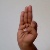
The image shows a hand gesture representing the letter 'F' in Indian Sign Language.